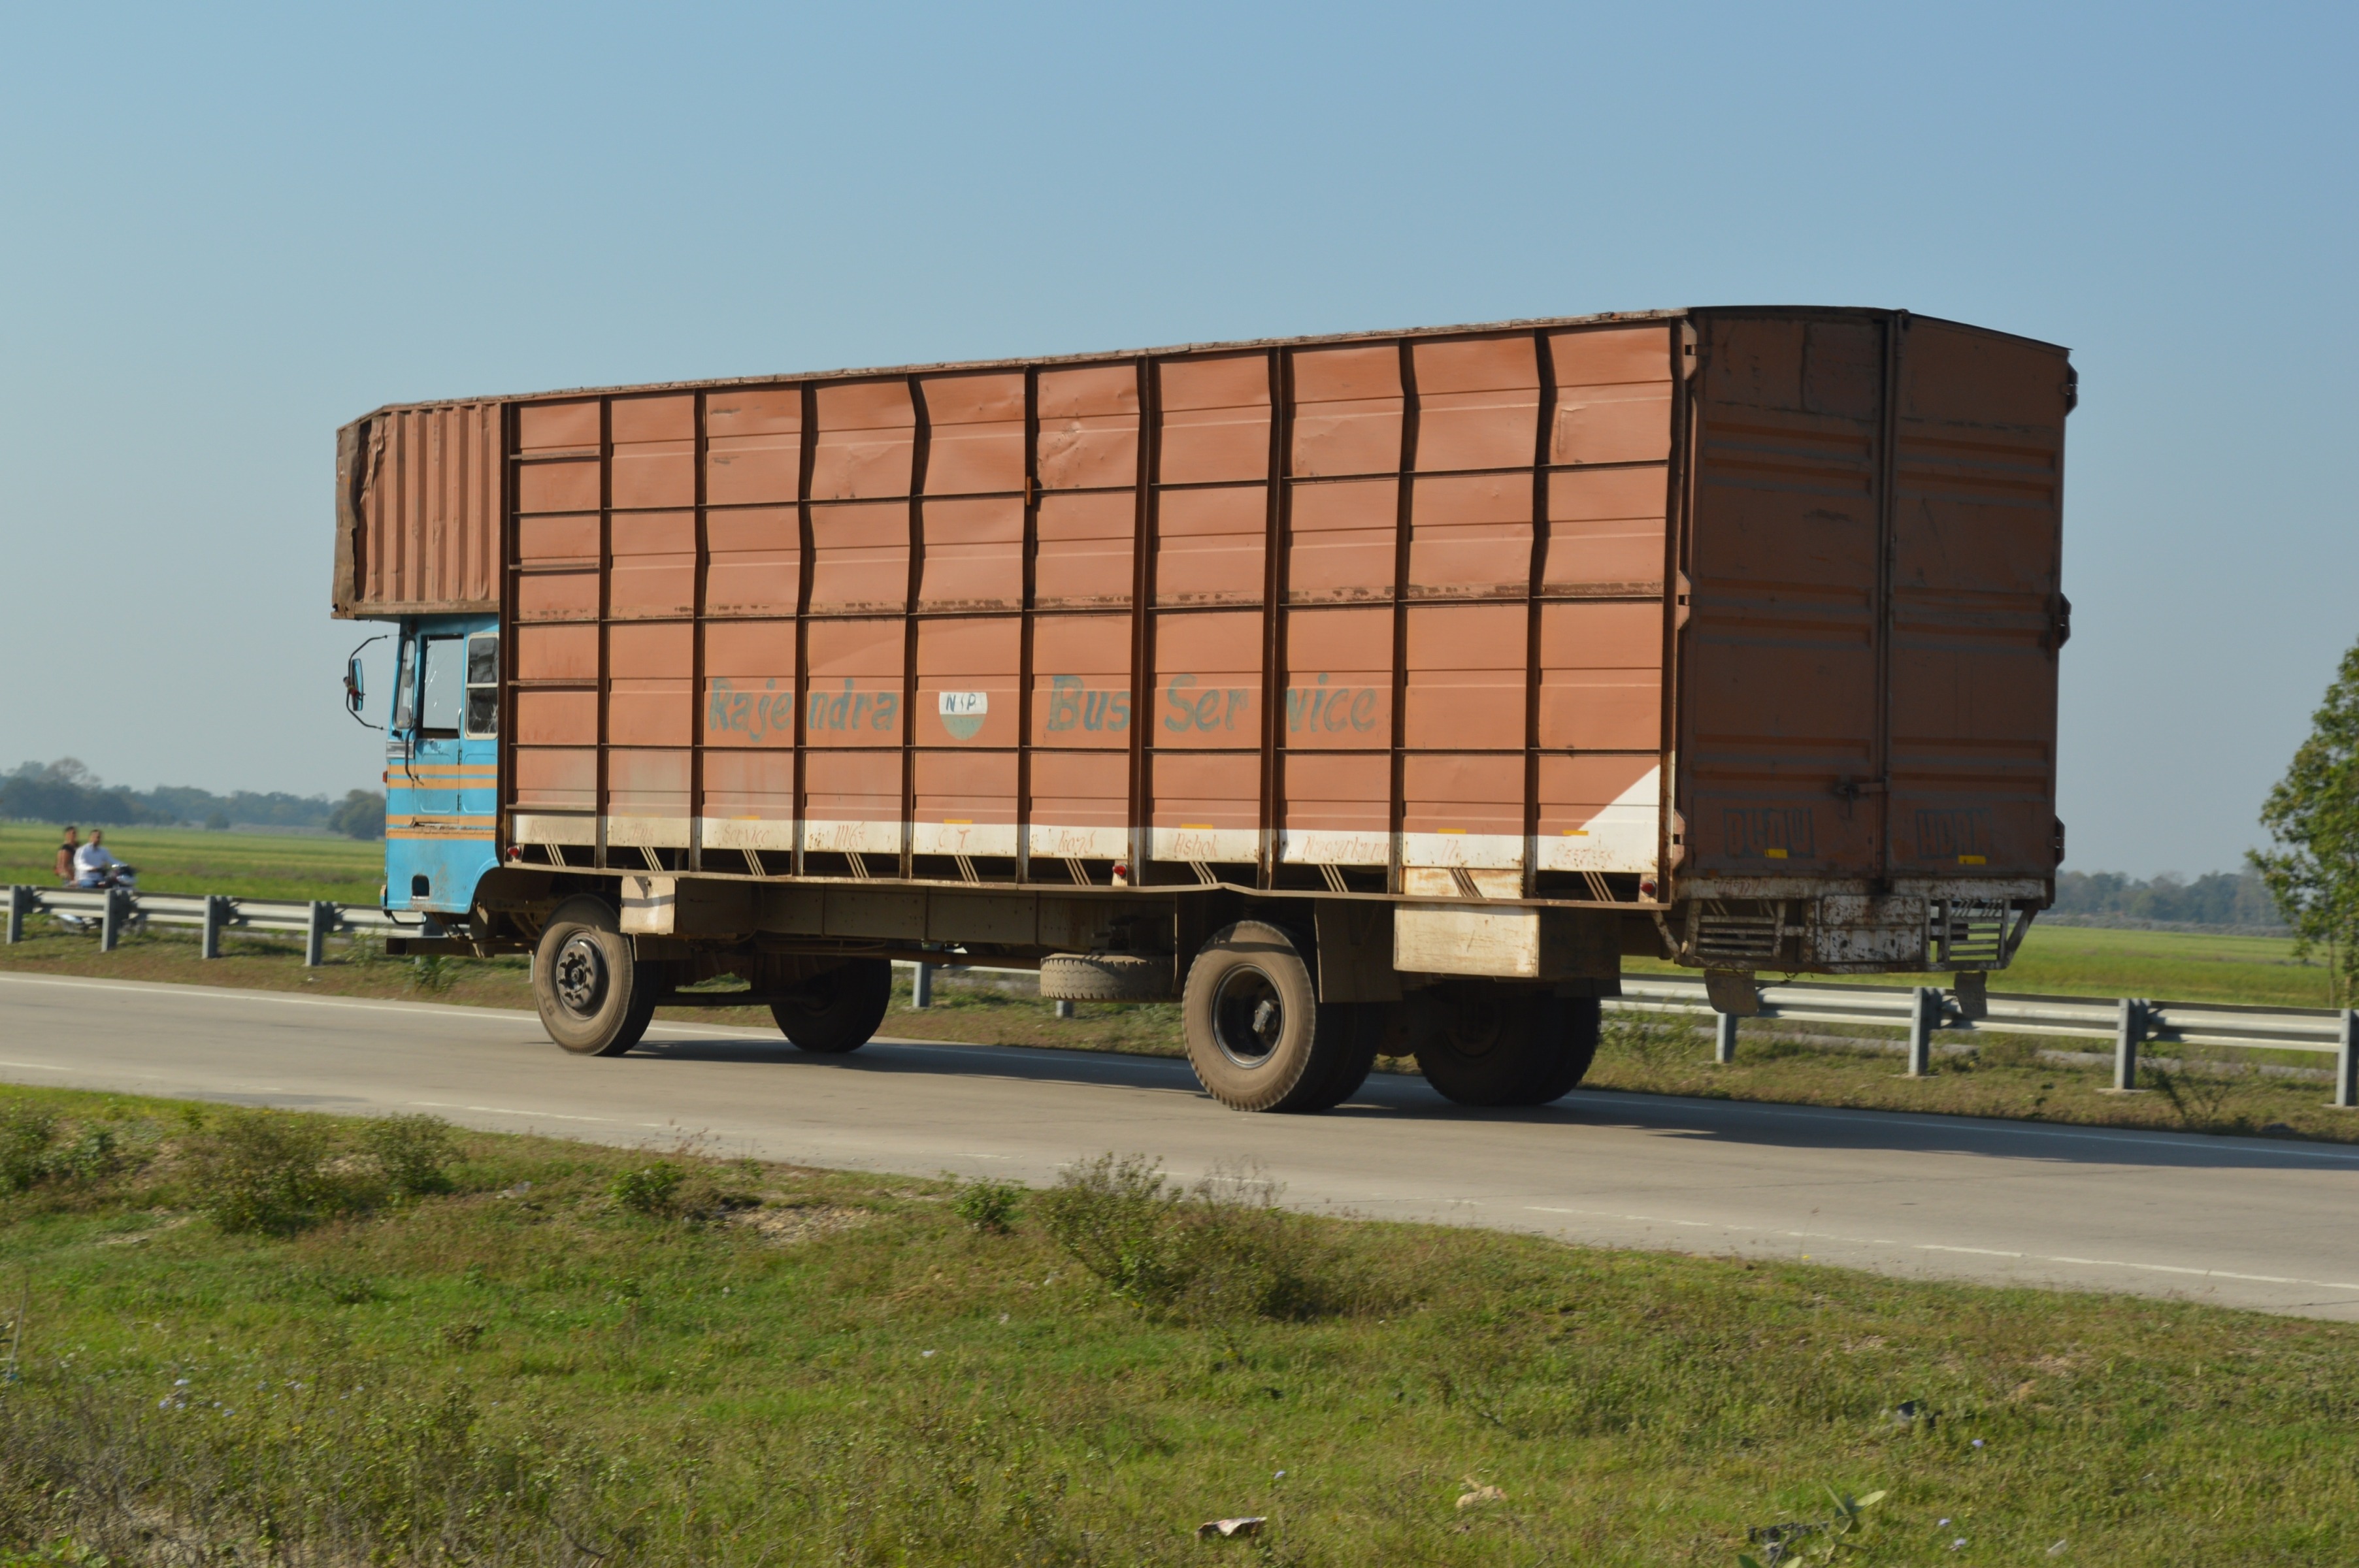
car, automobile, driving, transportation, transport, truck, vehicle, drive, auto, freight, automotive, shipping container, lorry, container, cargo, motor, delivery, freight transport, land vehicle, freight car, rolling stock, railroad car, trailer truck